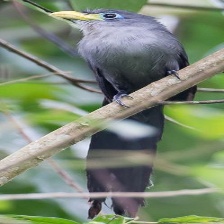
Species: BLUE MALKOHA
Scientific name: CEUTHMOCHARES AEREUS